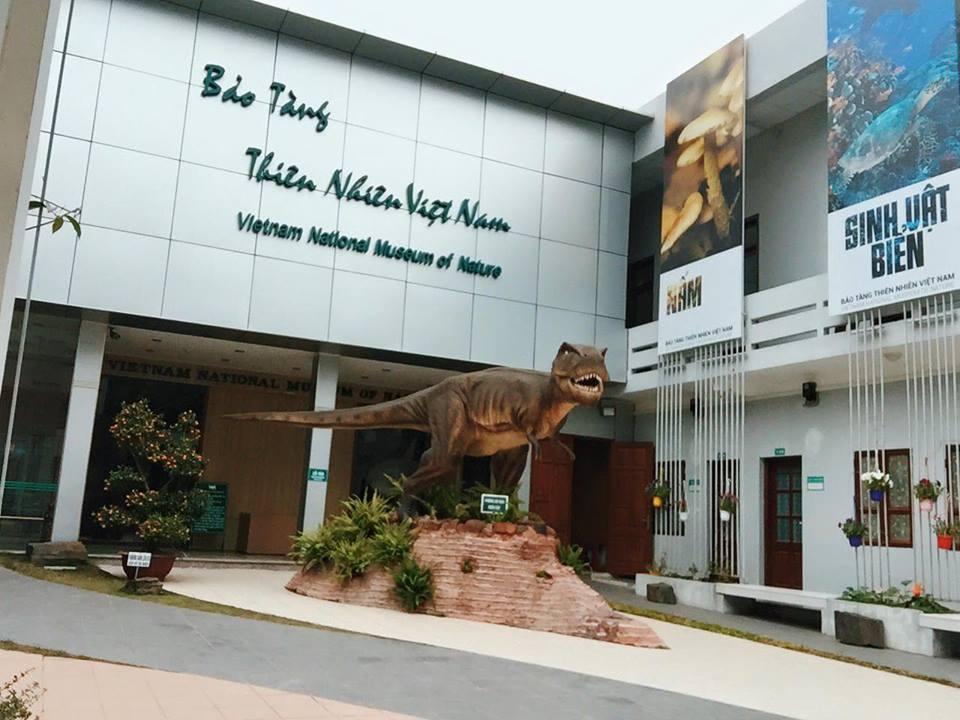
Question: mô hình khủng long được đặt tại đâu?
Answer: trong khuôn viên bảo tàng thiên nhiên việt nam